Describe the emotion expressed in this image:  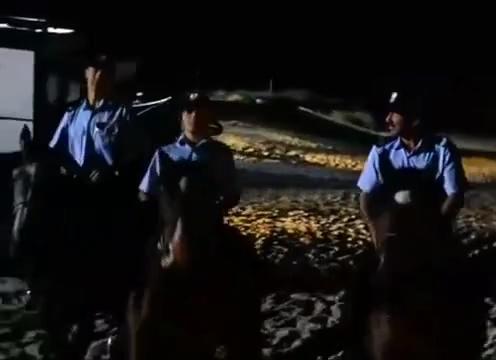
This person displays Suffering, valence and arousal with low intensity.